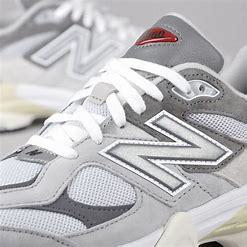
Brand: New
Model: Balance New Balance 9060